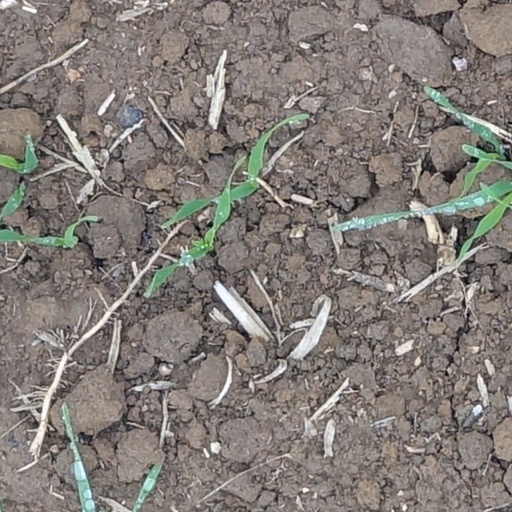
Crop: wheat